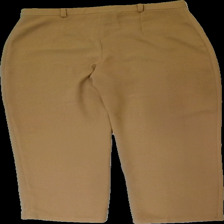
View: back
Type: Trousers
Category: Ladies
Brand: Not in the list
Colors: Brown
Material: 100% poly
Cut: Regular
Damage: pulled threads
Damage location: middle center
Price range: <50
Recommended usage: Recycle
Description: Brown trousers. Unknown brand, unknown size. Poor condition.